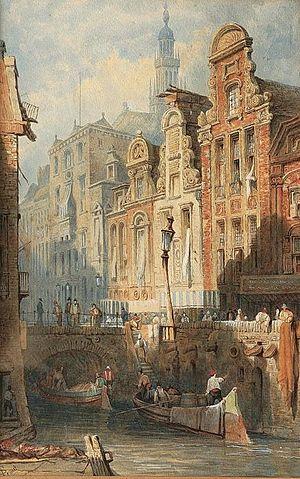
Samuel Prout est un important aquarelliste britannique de peinture architecturale. Prout devient aquarelliste en ordinaire du roi George IV en 1829 puis de la reine Victoria.